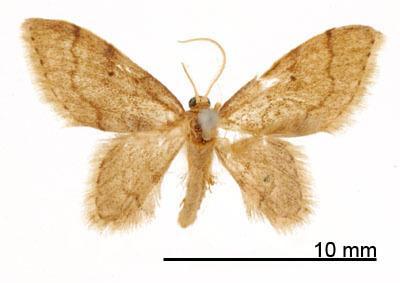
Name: Ptychopoda jugaria
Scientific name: Ptychopoda jugaria Schaus, 1901
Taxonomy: Animalia, Arthropoda, Insecta, Lepidoptera, Geometridae, Sterrhinae
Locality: Jalapa, Veracruz-Llave, Mexico